Columbus, Mississippi

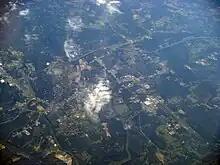
Aerial view of Columbus

The first record of the site of Columbus in Western history is found in the annals of the explorer Hernando de Soto, who is reputed to have crossed the nearby Tombigbee River on his search for El Dorado. However, the site does not enter the main continuity of United States history until December 1810, when John Pitchlynn, the U.S. Indian agent and interpreter for the Choctaw Nation, moved to Plymouth Bluff, where he built a home, established a farm, and transacted Choctaw Agency business.